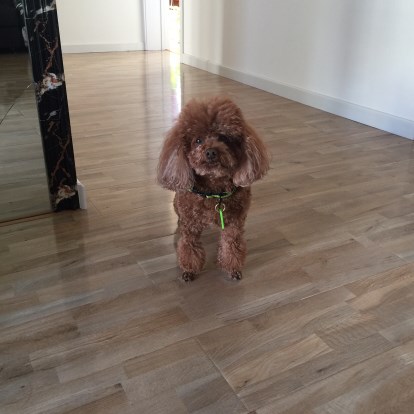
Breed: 7449-n000128-teddy